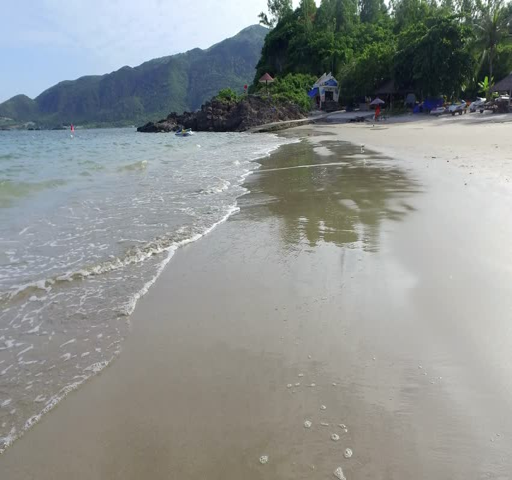
view with palm trees and rock type